Ovambo people

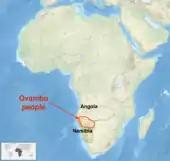
Ovambo people distribution (approx).

The Ovambo people reside in the flat sandy grassy plains of north Namibia and the Cunene Province in southwestern Angola, sometimes referred to as Ovamboland. These plains are generally flat, without many stones, and located at a high altitude.